Egypt–France relations

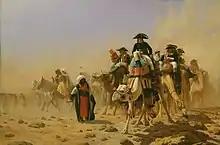
Painting by Jean-Léon Gérôme depicting Napoleon in Egypt (1867)

Between 1798 and 1801 Napoleon Bonaparte commanded a French campaign to occupy Egypt. This was possibly due to the unstable political situation in Egypt. The objectives of the campaign were to cut off Britain's trade route to India and to establish French trade in the Middle East. Early in the occupation, the French established mass political and social reforms in Egypt, such as the founding of a new governing body called the Diwan, and reconstructing many of the large cities.